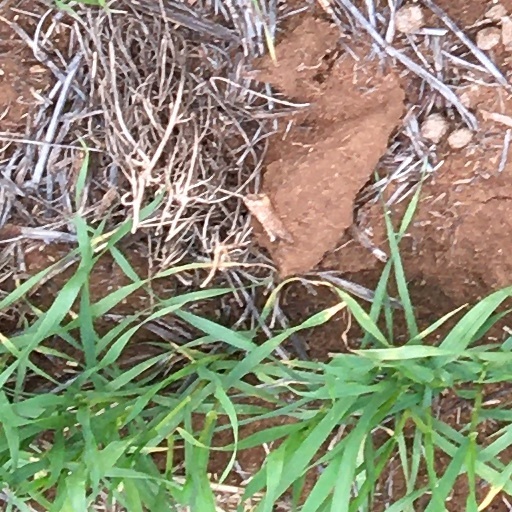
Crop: wheat